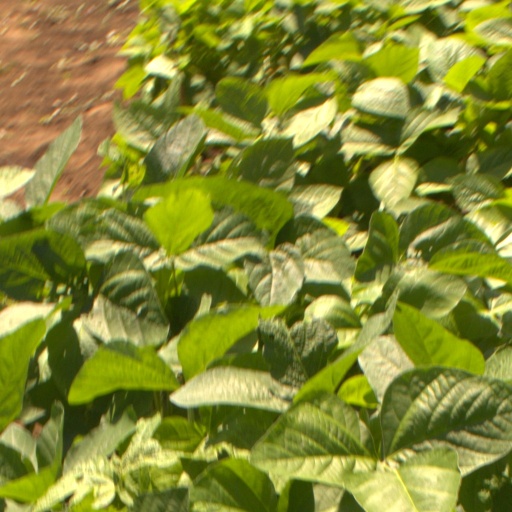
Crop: soybean